Saint-Nazaire-le-Désert

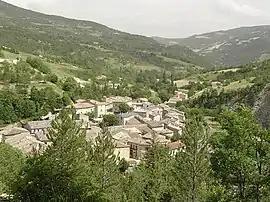
A view of Saint-Nazaire-le-Désert

Saint-Nazaire-le-Désert is a commune in the Drôme department in the Auvergne-Rhône-Alpes region in southeastern France.